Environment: real
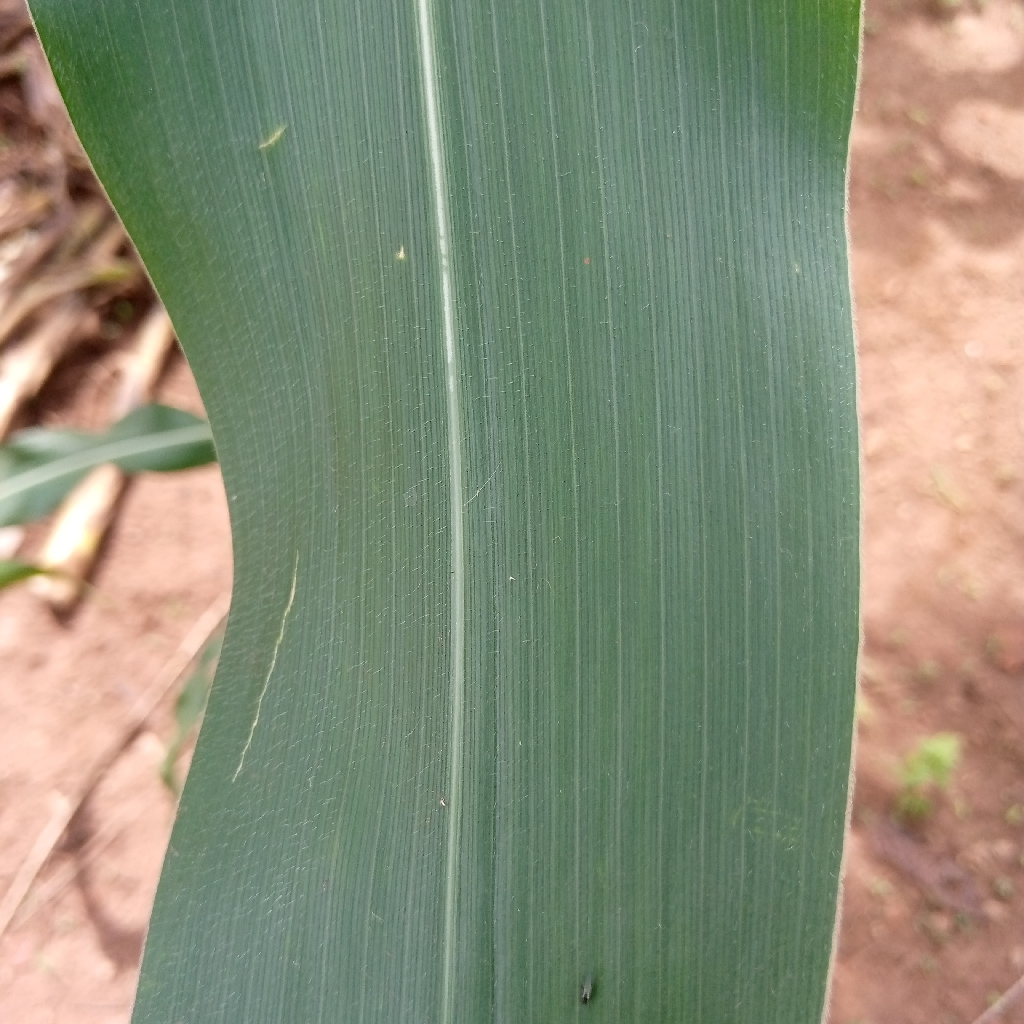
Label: healthy